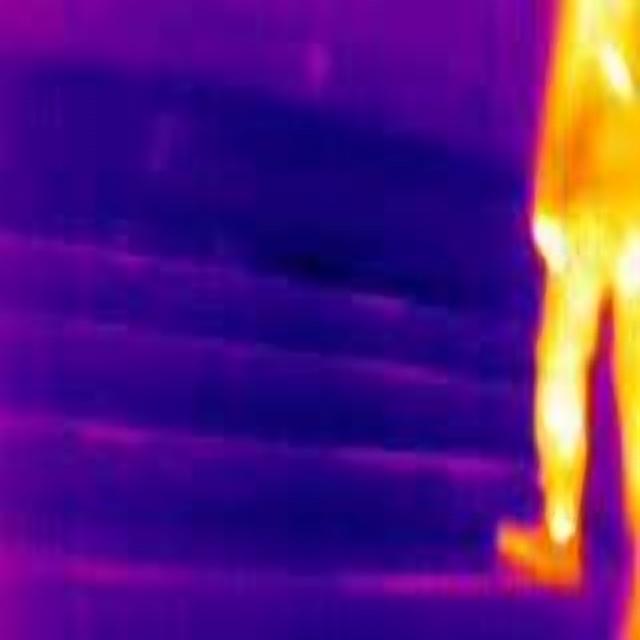
Detected objects:
label: person